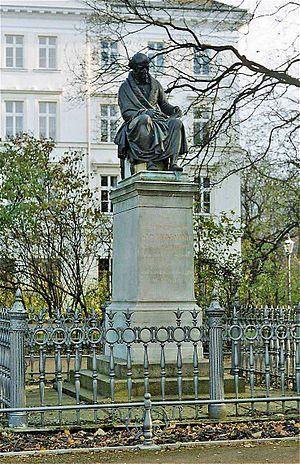
Leipzig [lɛpsik] est une ville-arrondissement d'Allemagne centrale, au nord-ouest du Land de Saxe. Avec plus de 570 000 habitants, elle est la ville la plus peuplée de la Saxe, devant Dresde, la capitale politique du Land.